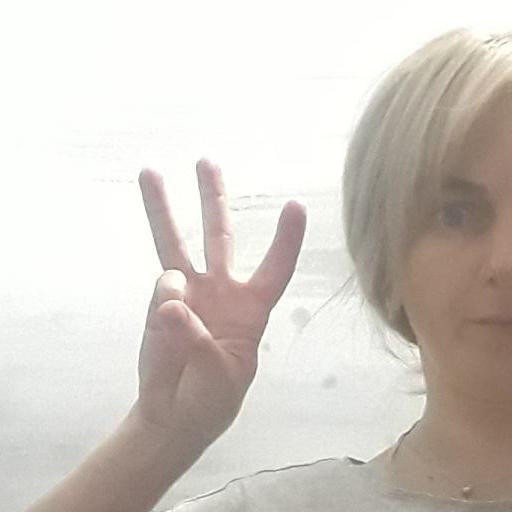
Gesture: three